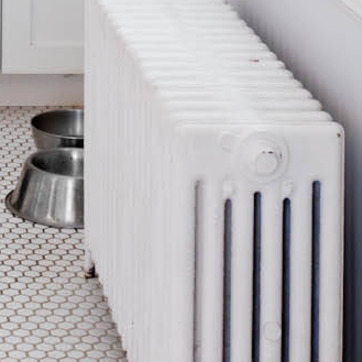
Material: metal